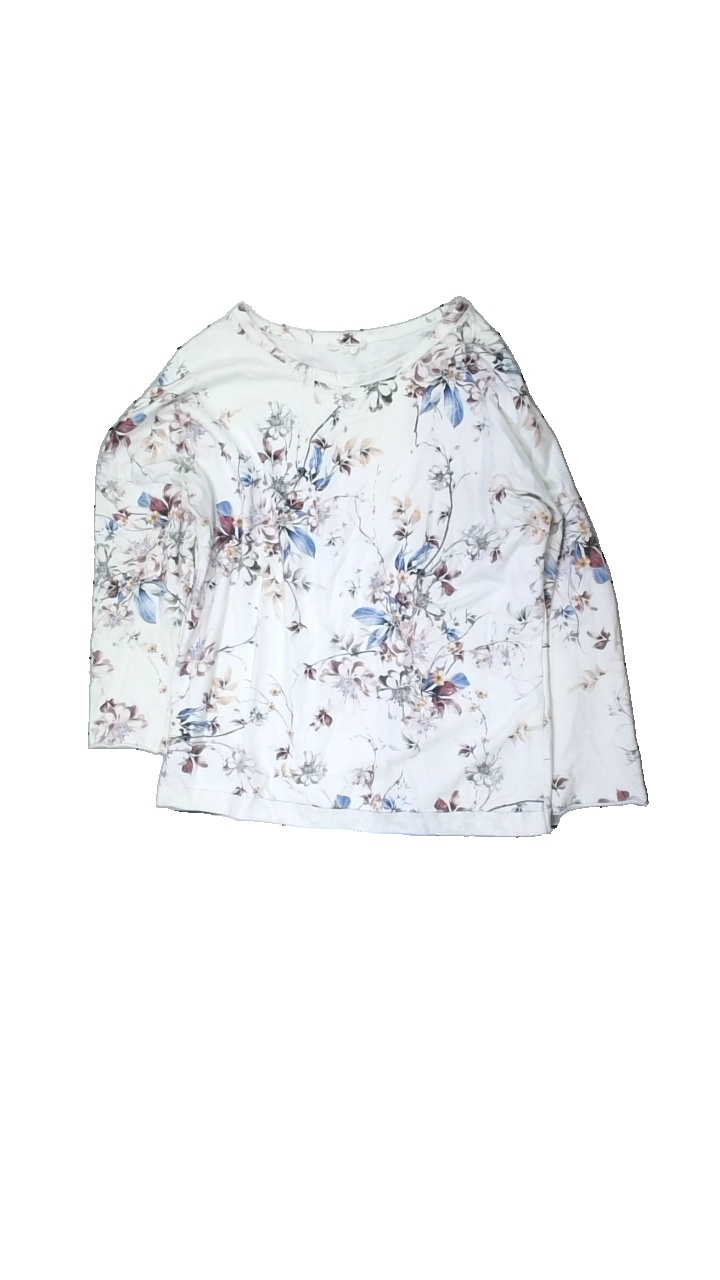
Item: Sweater (Ladies)
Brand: Missing
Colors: Multicolor, White, Purple, Blue
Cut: Loose
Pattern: Floral print
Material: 100% cotton
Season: All
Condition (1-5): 3
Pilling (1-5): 4
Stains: Minor
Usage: Export
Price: <50